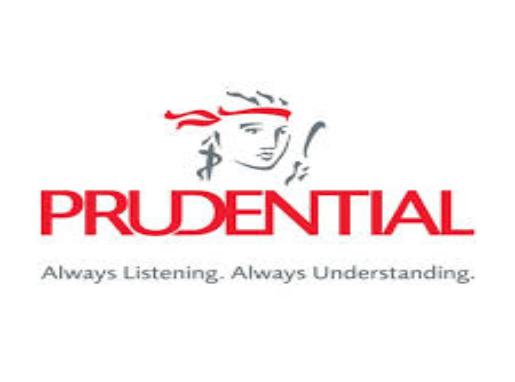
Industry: Others